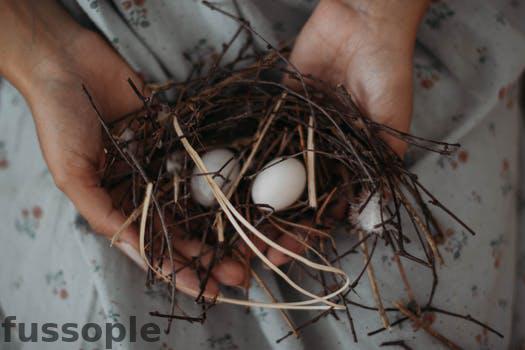
Label: Watermark